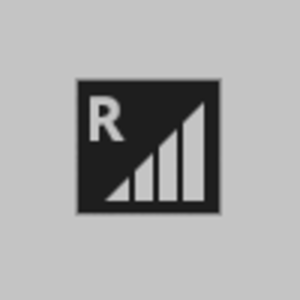
symbole du Roaming
L’itinérance ou roaming est la faculté pour un abonné d'un réseau de téléphonie mobile de pouvoir appeler ou être appelé et de pouvoir échanger des données via le réseau radio d'un opérateur de réseau mobile autre que le sien.